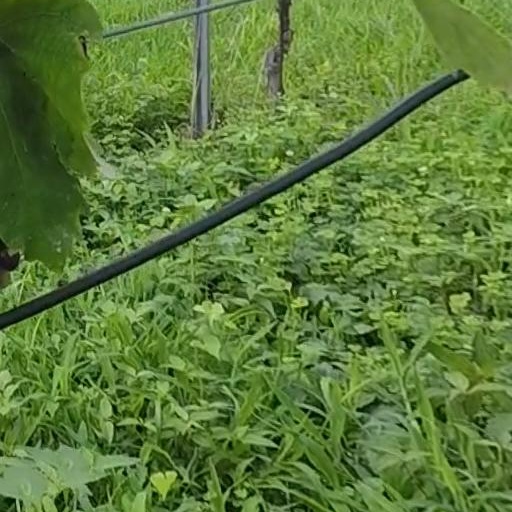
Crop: grape